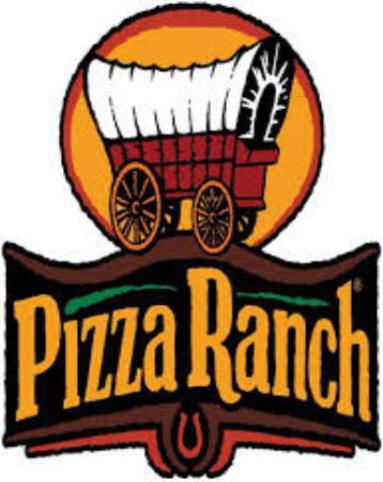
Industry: Food